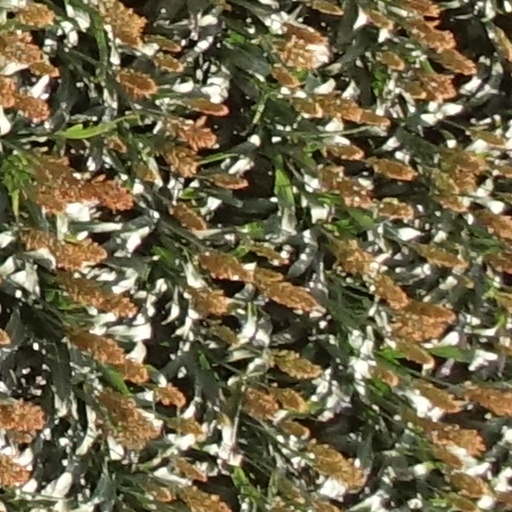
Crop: sorghum